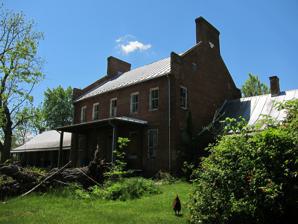
Building: Frederick County Poor Farm
Country: United States of America
Year built: 1820
United States historic place Frederick County Poor Farm U.S. National Register of Historic Places Virginia Landmarks Register Frederick County Poor Farm in 2016 Show map of Virginia Show map of the United States Location VA 654 E side, S of jct. with VA 679, Round Hill, Virginia Coordinates 39°12′44″N 78°13′24″W / 39.21222°N 78.22333°W / 39.21222; -78.22333 Area 24 acres (9.7 ha) Built 1820 ( 1820 ) Architectural style Federal NRHP reference No. 93000823 VLR No. 034-0099 Significant dates Added to NRHP August 12, 1993 Designated VLR June 16, 1993 Frederick County Poor Farm , also known as the Frederick County Poorhouse, is a historic poor farm complex located at Round Hill , Frederick County, Virginia . The main building, erected in 1820, is a Federal style building that consists of a two-story brick main block and original lateral one-story brick wings with gable roofs. A nearly identical building is at the Shenandoah County Farm . Also on the property are a contributing brick spring house , secondary dwelling, blacksmith shop, storage building, poultry house, and board-and-batten outbuilding. The Frederick County Poor Farm remained open until 1947. It was listed on the National Register of Historic Places in 1993. See also National Register of Historic Places listings in Frederick County, Virginia References